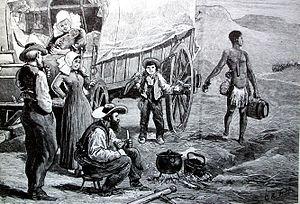
Charles Edwin Fripp est un peintre et un dessinateur anglais.
Les Voortrekkers sont les populations Boers qui ont participé au Grand Trek entre 1835 et 1852 en Afrique du Sud.
Les Boers sont les pionniers blancs d'Afrique du Sud, originaires, pour la plupart, des régions néerlandophones d'Europe, des provinces indépendantes du nord, alors appelées Provinces-Unies, mais venant aussi d'Allemagne et de France.